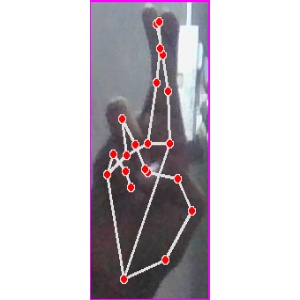
अक्षर: र